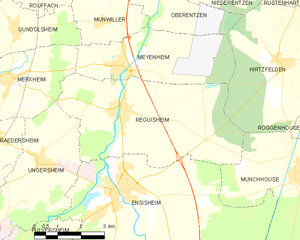
Carte des communes françaises